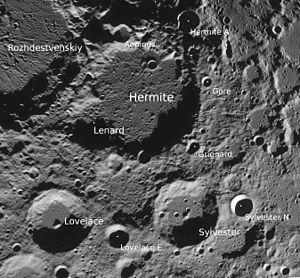
Hermite est un cratère d'impact lunaire situé sur de la face visible de la Lune tout près du pôle Nord. Il se situe juste à côté du cratère Grignard. Il s'agit d'un vieux cratère érodé avec un rebord externe robuste qui est entaillé et incisé à partir d'impacts ultérieurs. Le cratère Lenard recouvre le bord sud-ouest, et les deux formations ont fusionné pour partager un plancher intérieur commun. Une paire de petits cratères se trouve le long de la partie sud du rebord et un petit cratère est également fixée près de l'extrémité nord. Au sud, deux cratères sont présents, Lovelace et Sylvester. À l'ouest s'étend le cratère Rozhdestvenskiy.
Grignard est un Cratère d'impact lunaire situé sur la face visible de la Lune, tout près du pôle Nord. Il se situe juste à côté du cratère Hermite. Il s'agit d'un tout petit cratère d'un peu plus qu'une douzaine de kilomètres de diamètre seulement. Au sud, se trouve le cratère Sylvester.
Lenard est un cratère d'impact lunaire situé sur de la face visible de la Lune, tout près du pôle Nord. Il s'agit d'un vieux cratère érodé avec un rebord externe robuste qui est entaillé et incisé à partir d'impacts ultérieurs. Le cratère Lenard recouvre le bord sud-ouest du cratère Hermite et les deux formations ont fusionné pour partager un plancher intérieur commun. Au sud, deux cratères sont présents, Lovelace et Sylvester. À l'ouest s'étend le cratère Rozhdestvenskiy.